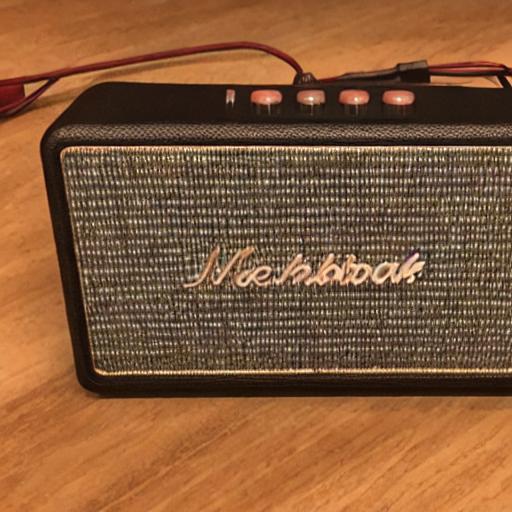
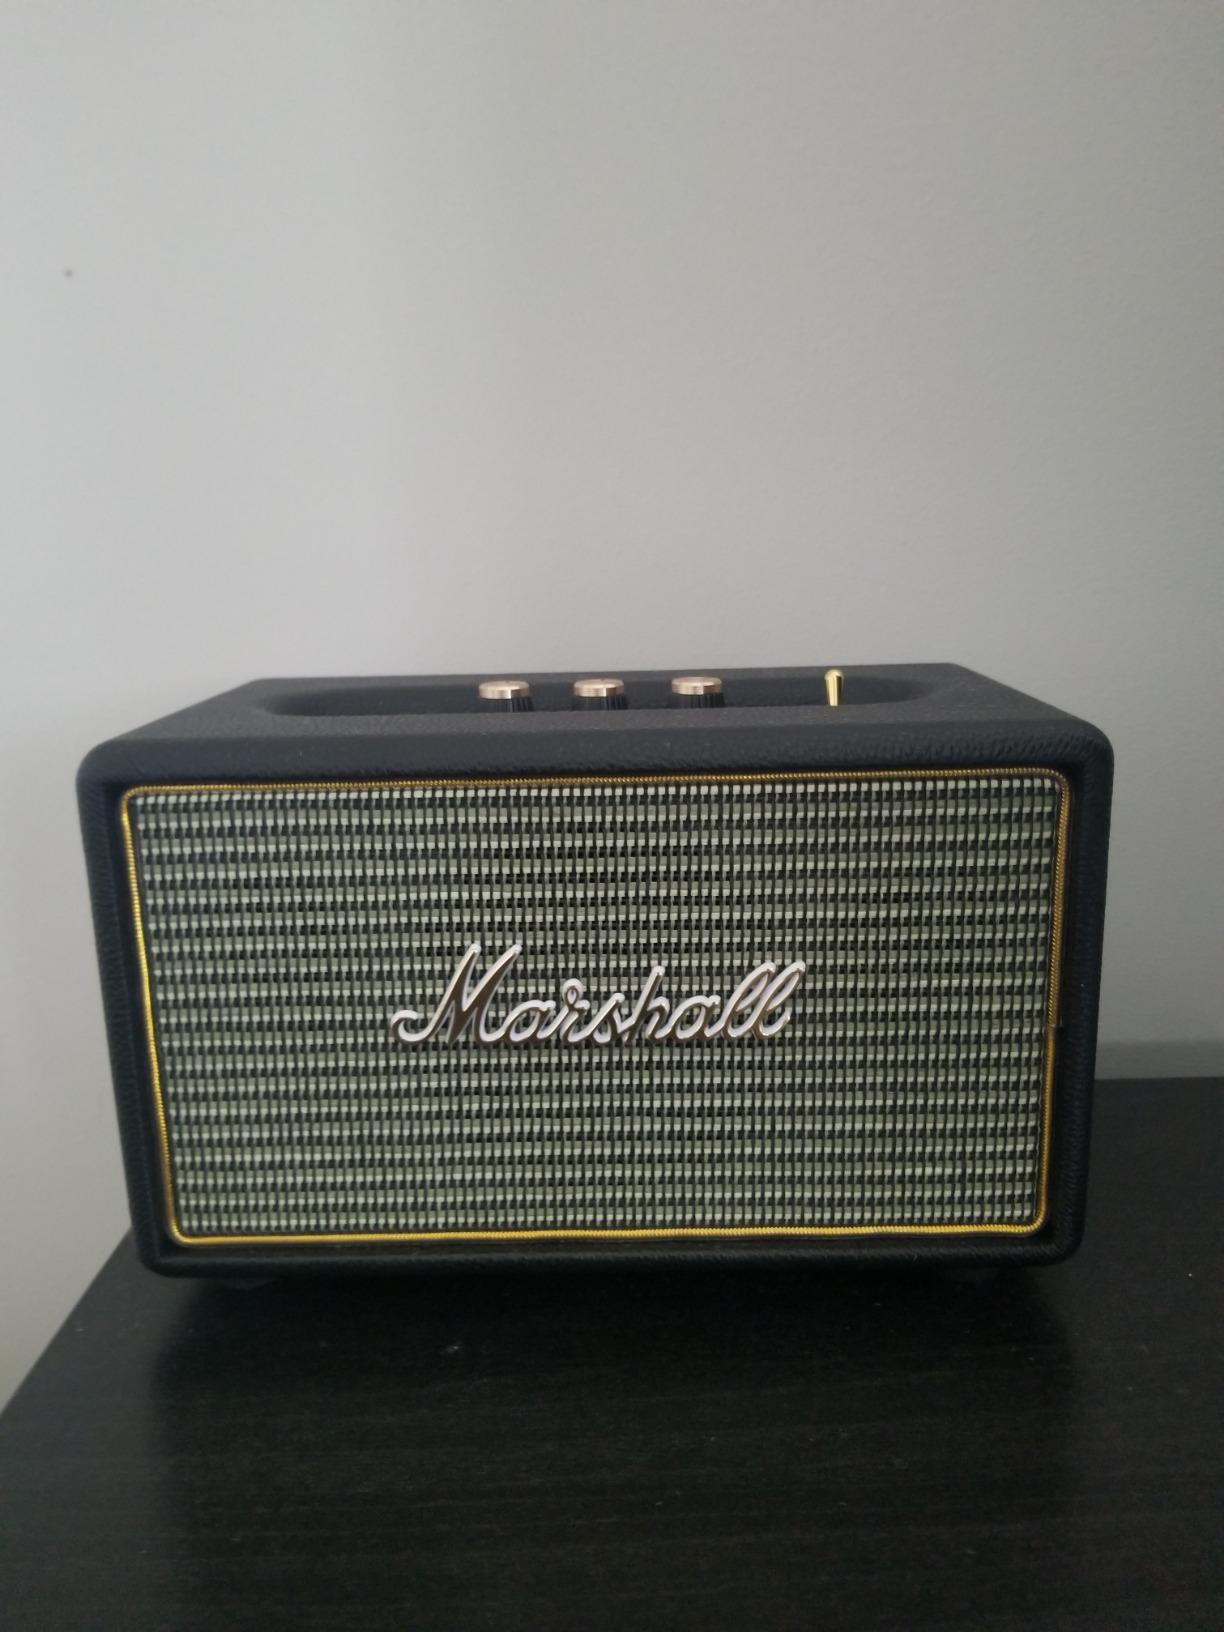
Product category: speaker
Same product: no